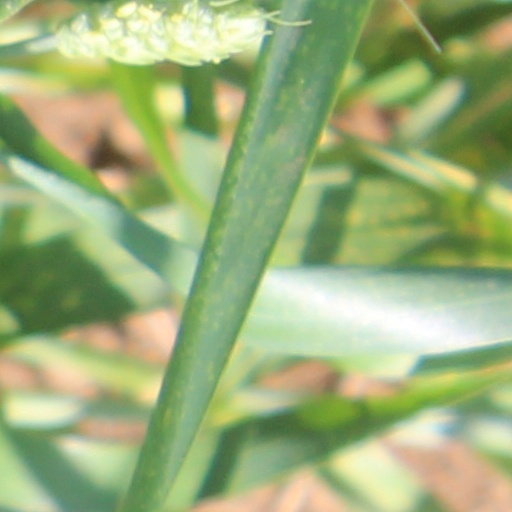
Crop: wheat